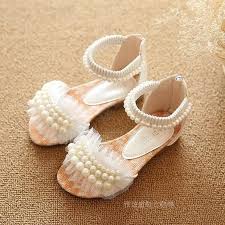
Waste category: shoes